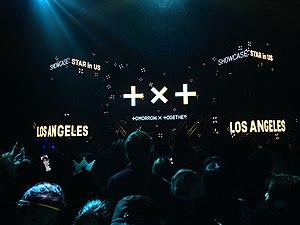
Tomorrow X Together, communément connu sous le nom TXT, est un boys band sud-coréen formé en 2019 par Big Hit Entertainment. Le groupe est composé de cinq membres se prénommant Yeonjun, Soobin, Beomgyu, Taehyun et Hueningkai. Ils ont fait leurs débuts le 4 mars 2019 avec leur premier extended play The Dream Chapter: Star. L'extended play a fait ses débuts et a culminé au numéro un sur le Gaon Album Chart et le Billboard World Albums Chart et est entré dans le Billboard 200 américain au numéro cent quarante, devenant le premier extended play le plus performant de tous les groupes masculins de K-pop. Le titre principal de l'extended play, Crown a fait ses débuts au sommet des classements musicaux numériques avec TXT en tête du Billboard Emerging Artists Chart, ce qui en fait le groupe de K-pop le plus rapide à apparaître dans ces classements.